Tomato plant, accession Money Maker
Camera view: horizontal (90 deg, fisheye); turntable rotation: 330 degrees
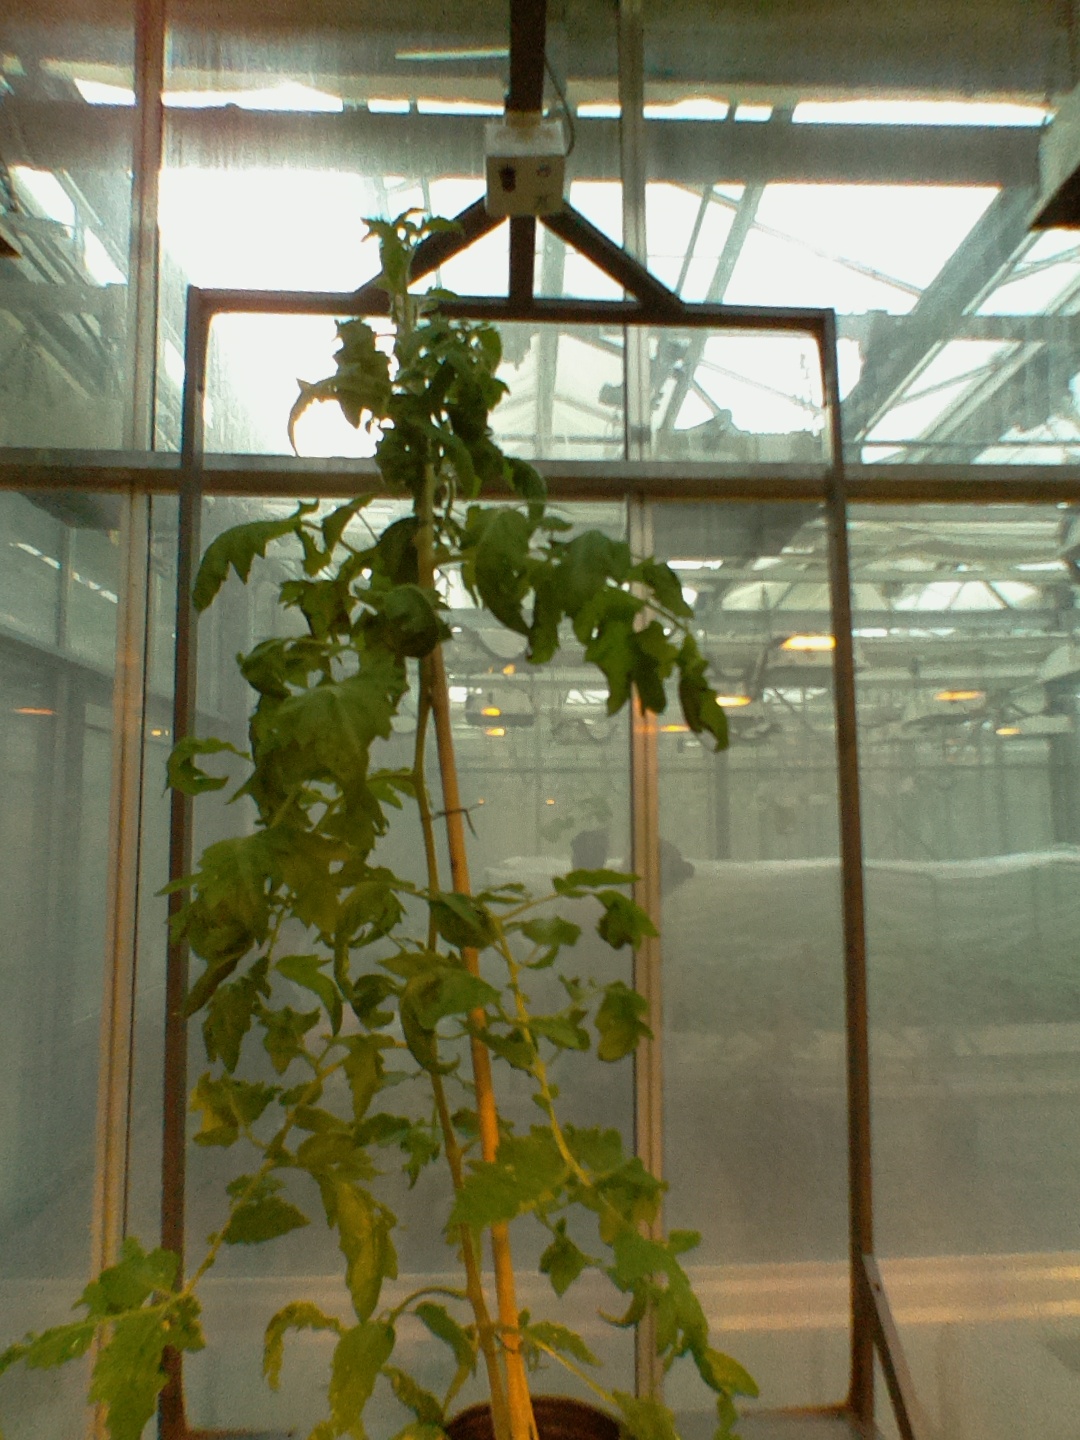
BBCH growth stage 56: 6 inflorescences visible